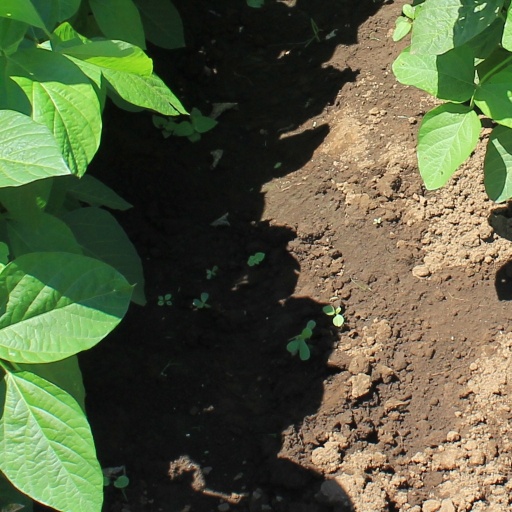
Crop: soybean